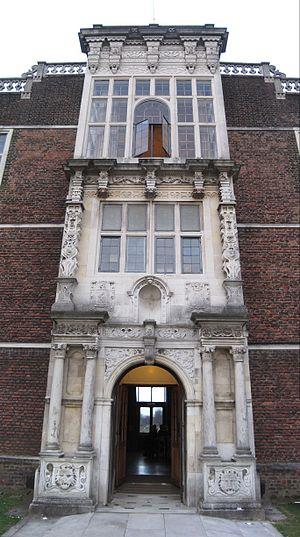
Charlton House est un bâtiment jacobin situé à Charlton, dans le Royal Borough of Greenwich, au sud-est de Londres. À l'origine, c'était une résidence pour un noble associé à la famille royale Stuart. Plus tard, il a servi d'hôpital de guerre, puis de musée et de bibliothèque, et est maintenant un centre communautaire.